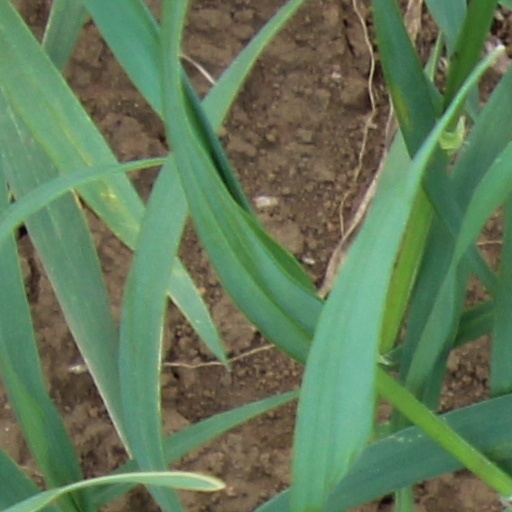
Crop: wheat